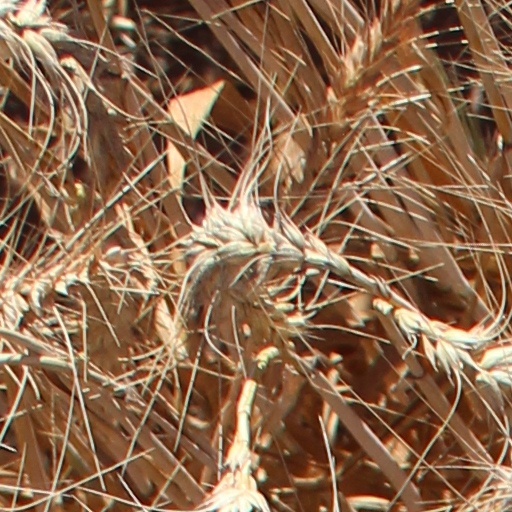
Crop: wheat